Emperor Taizong of Tang

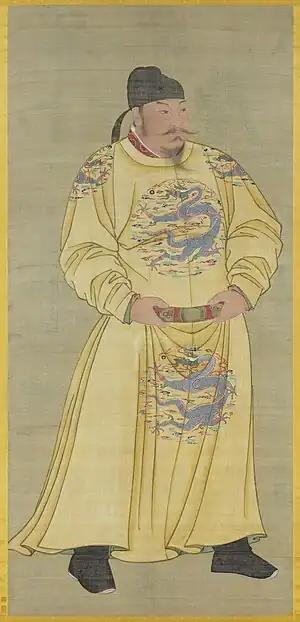
Portrait of Emperor Taizong of Tang on a Ming dynasty hanging scroll, after a contemporary painting by Yan Liben. National Palace Museum, Taipei, Taiwan

Emperor Taizong of Tang (28January 59810July 649), previously Prince of Qin, personal name Li Shimin, was the second emperor of the Tang dynasty of China, ruling from 626 to 649. He is traditionally regarded as a co-founder of the dynasty for his role in encouraging his father Li Yuan (Emperor Gaozu) to rebel against the Sui dynasty at Jinyang in 617. Taizong subsequently played a pivotal role in defeating several of the dynasty's most dangerous opponents and solidifying its rule over China proper.